Eva Fonda

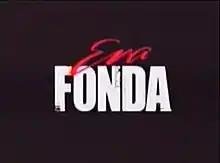
Title card

Eva Fonda is a Philippine television drama romance series broadcast on ABS-CBN. The series is based on the 1976 Philippine film of the same title. Directed by Jon Red and Frasco Mortiz, it stars Cristine Reyes. It aired on the network's Primetime Bida line up and worldwide on TFC from December 1, 2008, to February 6, 2009, and was replaced by "May Bukas Pa". The series made history in 2009 as it became the first Filipino show to win in Seoul International Drama Awards.